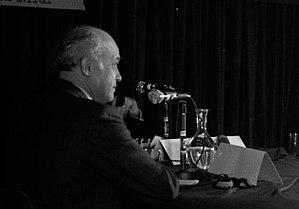
Studio radio Europe1. Le 2 Février 1973. Vue d'un échange entre Monsieur Savary et Monsieur Sanguinetti dans le studio d'Europe 1.
Alain Savary est un homme politique français, compagnon de la Libération, membre de la Section française de l'Internationale ouvrière, du Parti socialiste unifié, et enfin du Parti socialiste, dont il est premier premier secrétaire de 1969 à 1971.